California Coastal Trail

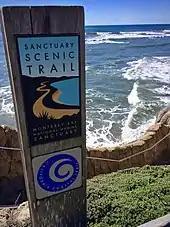

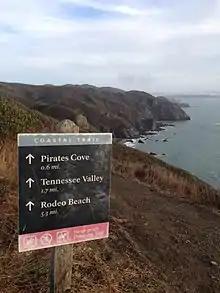

The California Coastal Trail, or CCT, is an environmental project by the California Coastal Conservancy, an organization developed to enhance coastal resources and promote access to the shore in 2001.